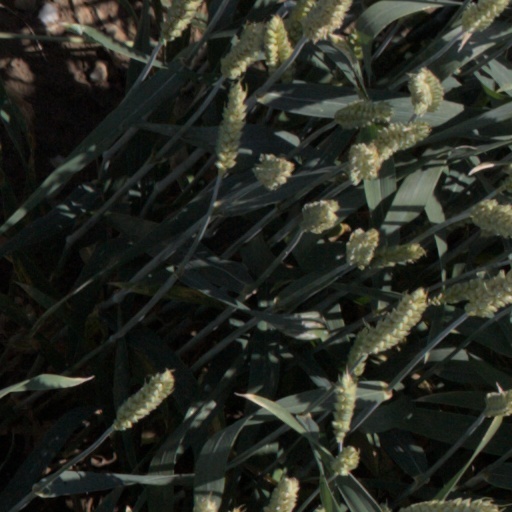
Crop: wheat